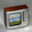
Label: television